24th Lancers

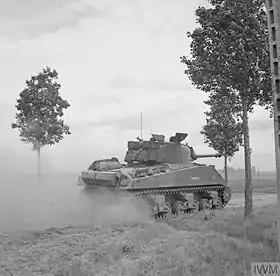
Sherman VC Firefly of 24th Lancers near Saint-Léger, 11 June 1944.

With the 8th Armoured Brigade, the regiment landed on Gold Beach, in the second wave of the Operation Overlord landings, supporting the 50th (Northumbrian) Infantry Division. Around half of the regiment landed on 6 June 1944 (D-Day) and the rest on 7 June 1944 (D+1). Equipped with Sherman tanks, shortly after landing the regiment was involved in the fighting around Putot-en-Bessin and Villers Bocage. After intensive action in the Tilly-sur-Seulles, Fontenay-le-Pesnel, Tessel Wood and Rauray areas, the regiment was disbanded towards the end of July 1944 due to heavy casualties and limited reinforcements, and its personnel were transferred to other regiments. Most of these men went to the 23rd Hussars or other units of the 8th Armoured Brigade, or the 29th Armoured Brigade in the 11th Armoured Division. Since D-Day, the regiment had lost 41 officers and men killed in action, along with 98 wounded or missing.